Cotija cheese

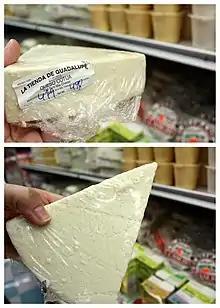
Cotija cheese packaged for sale by weight

Cotija is an aged Mexican cheese made from cow's milk and named after the town of Cotija, Michoacán. White in color and firm in texture, its flavor is salty and milky. "Young" (or fresher) cotija cheese has been described as akin to a mild feta, while aged ("añejo") cotija is more comparable in flavor to hard, aged cheeses like Parmesan. Cotija softens when exposed to heat, but does not melt. Made between the summer and fall seasons, this cheese is made with milk from local cattle and is salted before the fermentation process. The manufacturing processes of most cheeses in Mexico are still rustic and traditional, similar to the manufacturing process that was used upon its invention. Due to the traditional means of production of dairy products in Mexico some dairy products have a conflicting shelf-life which leads to earlier expiration. However, some studies suggest components in the fermentation of Cotija cheese are natural preservatives that can extend the shelf-life of Cotija and other food products as well.